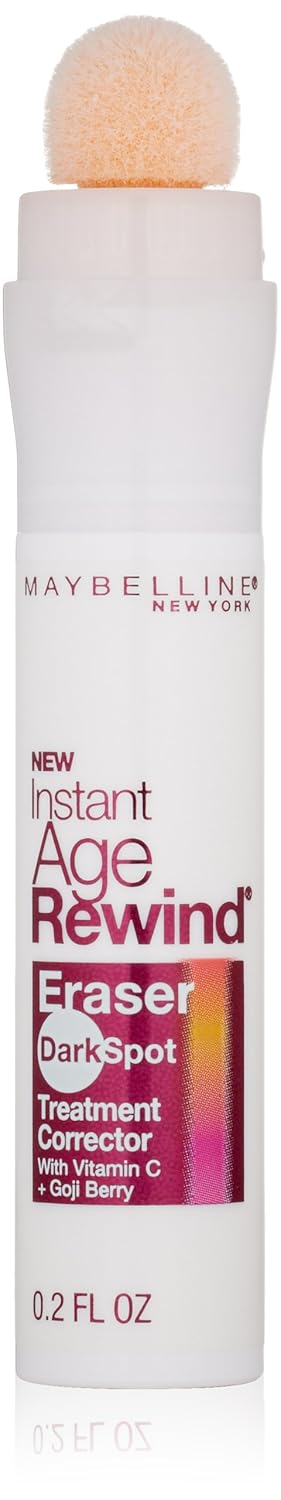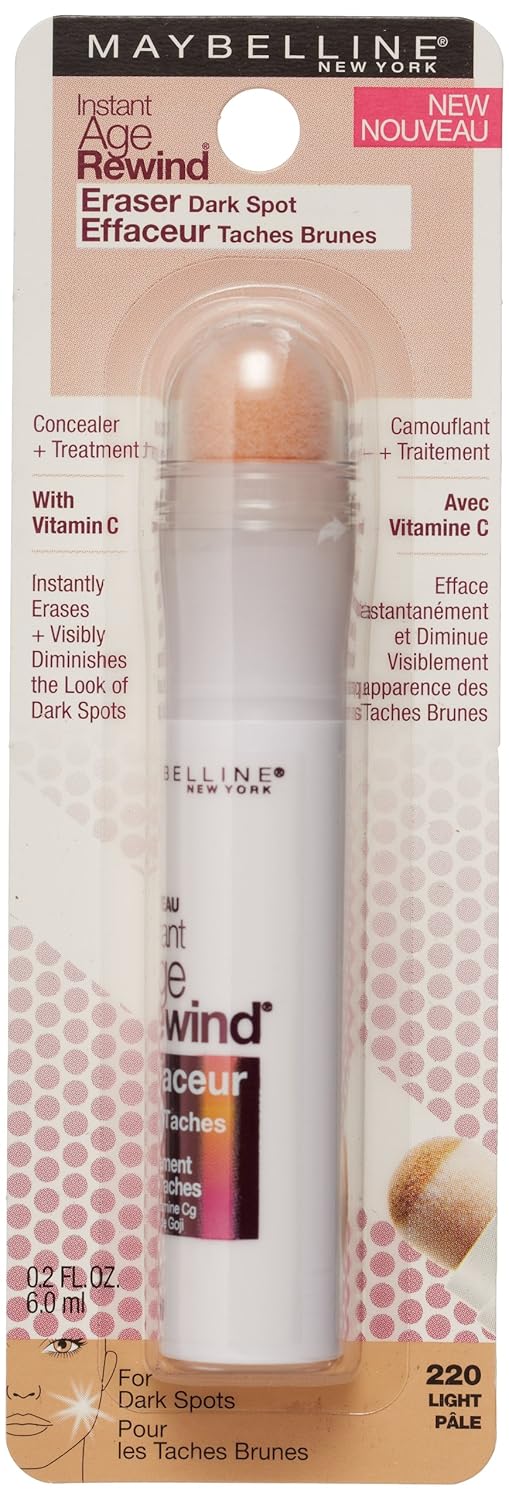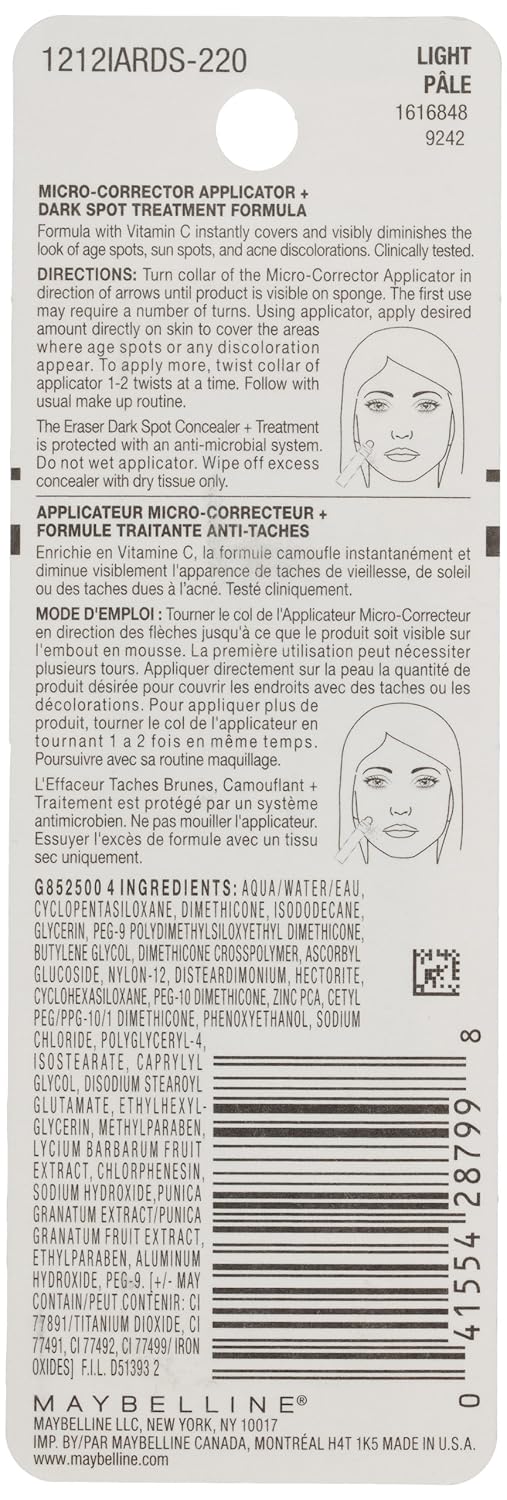
Maybelline New York Instant Age Rewind Eraser Dark Spot Concealer Plus Treatment, Light, 0.2 Fluid Ounce
Category: All Beauty
Even skin's tone instantly and fight dark spots over time. Instant age rewind eraser dark spot corrector plus treatment with vitamin c instantly covers imperfections and visibly diminishes the look of age spots, sun spots, and acne discolorations. Clinically tested.
Features: Precision eraser applicator | Instantly covers imperfections and evens skin tone | Vitamin c formula fades age spots, sun spots, and acne discolorations over time